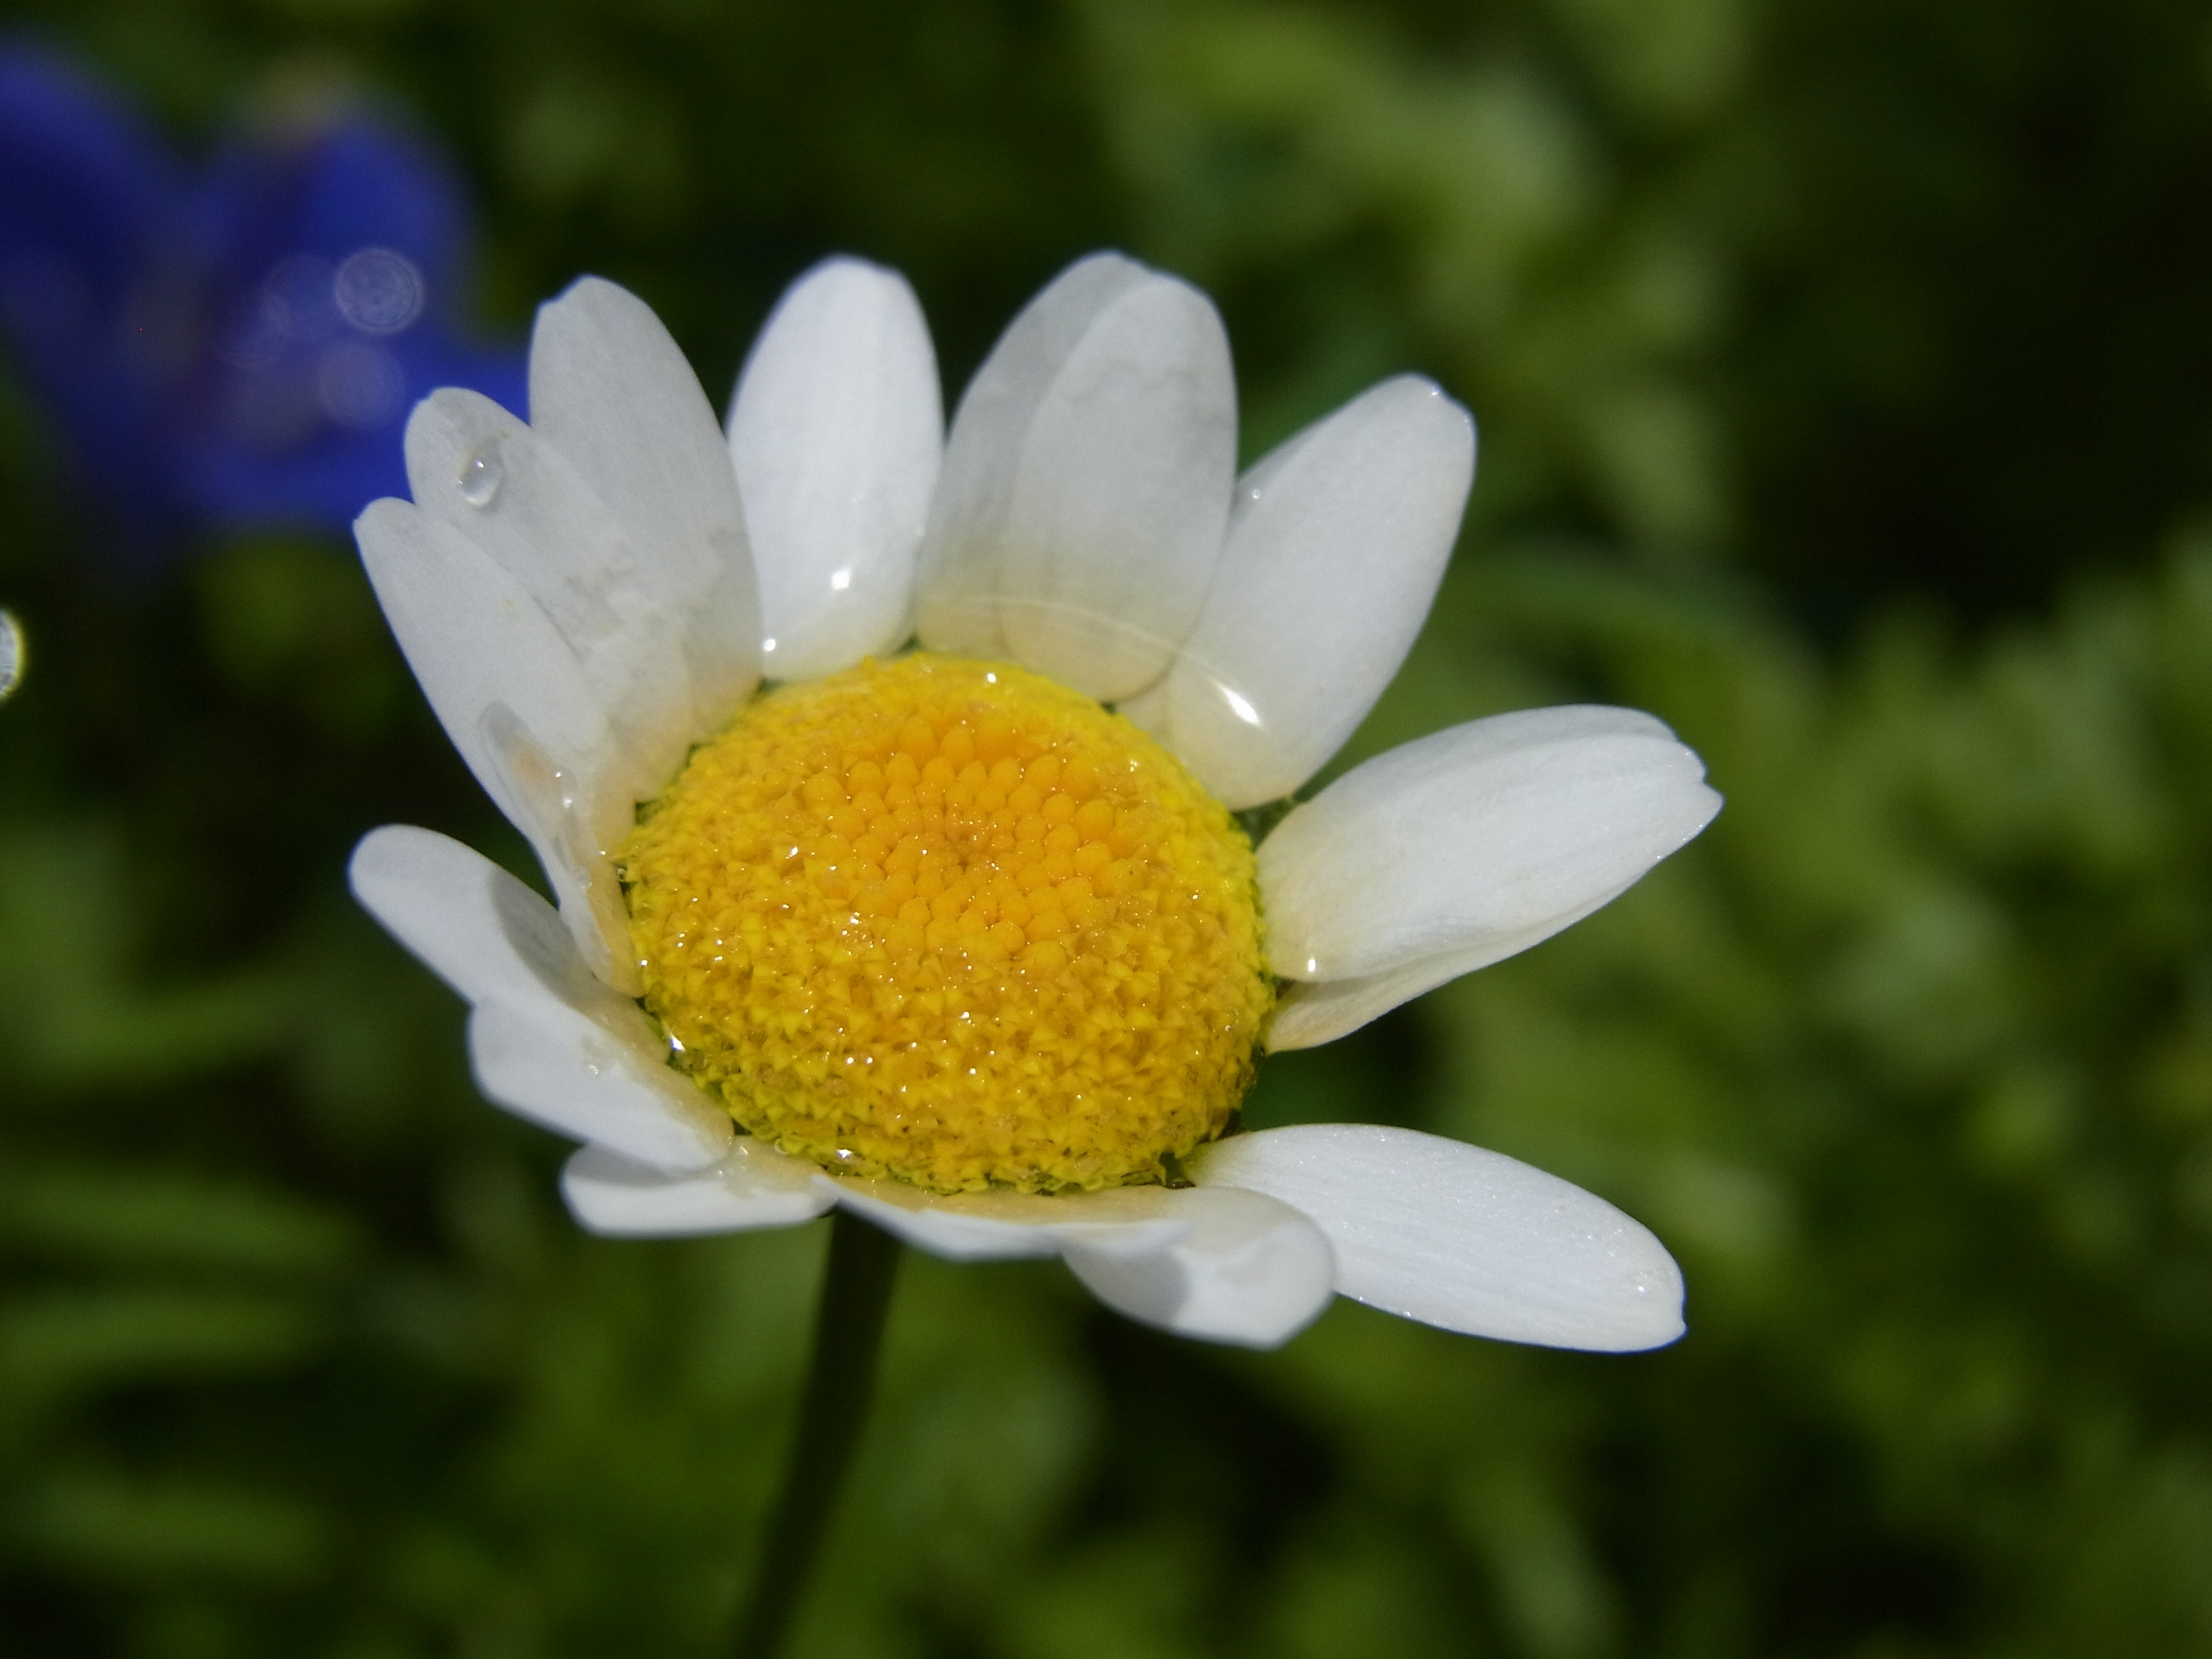
water, nature, blossom, plant, meadow, rain, flower, petal, bloom, daisy, pollen, botany, yellow, flora, drip, wildflower, close up, nectar, macro photography, flowering plant, daisy family, oxeye daisy, land plant, chamaemelum nobile